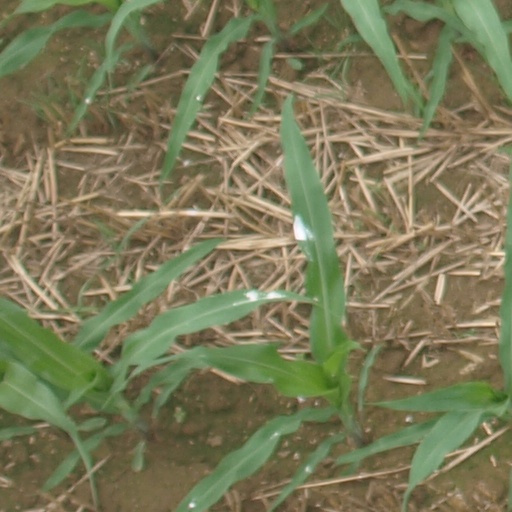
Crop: maize; corn